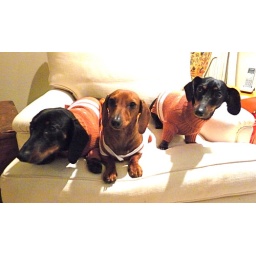
Mini-doxies Daisy, Wolfgang &amp;amp; Henry don their orange &amp;amp; white in support of The University of Texas football team.